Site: brandenburg
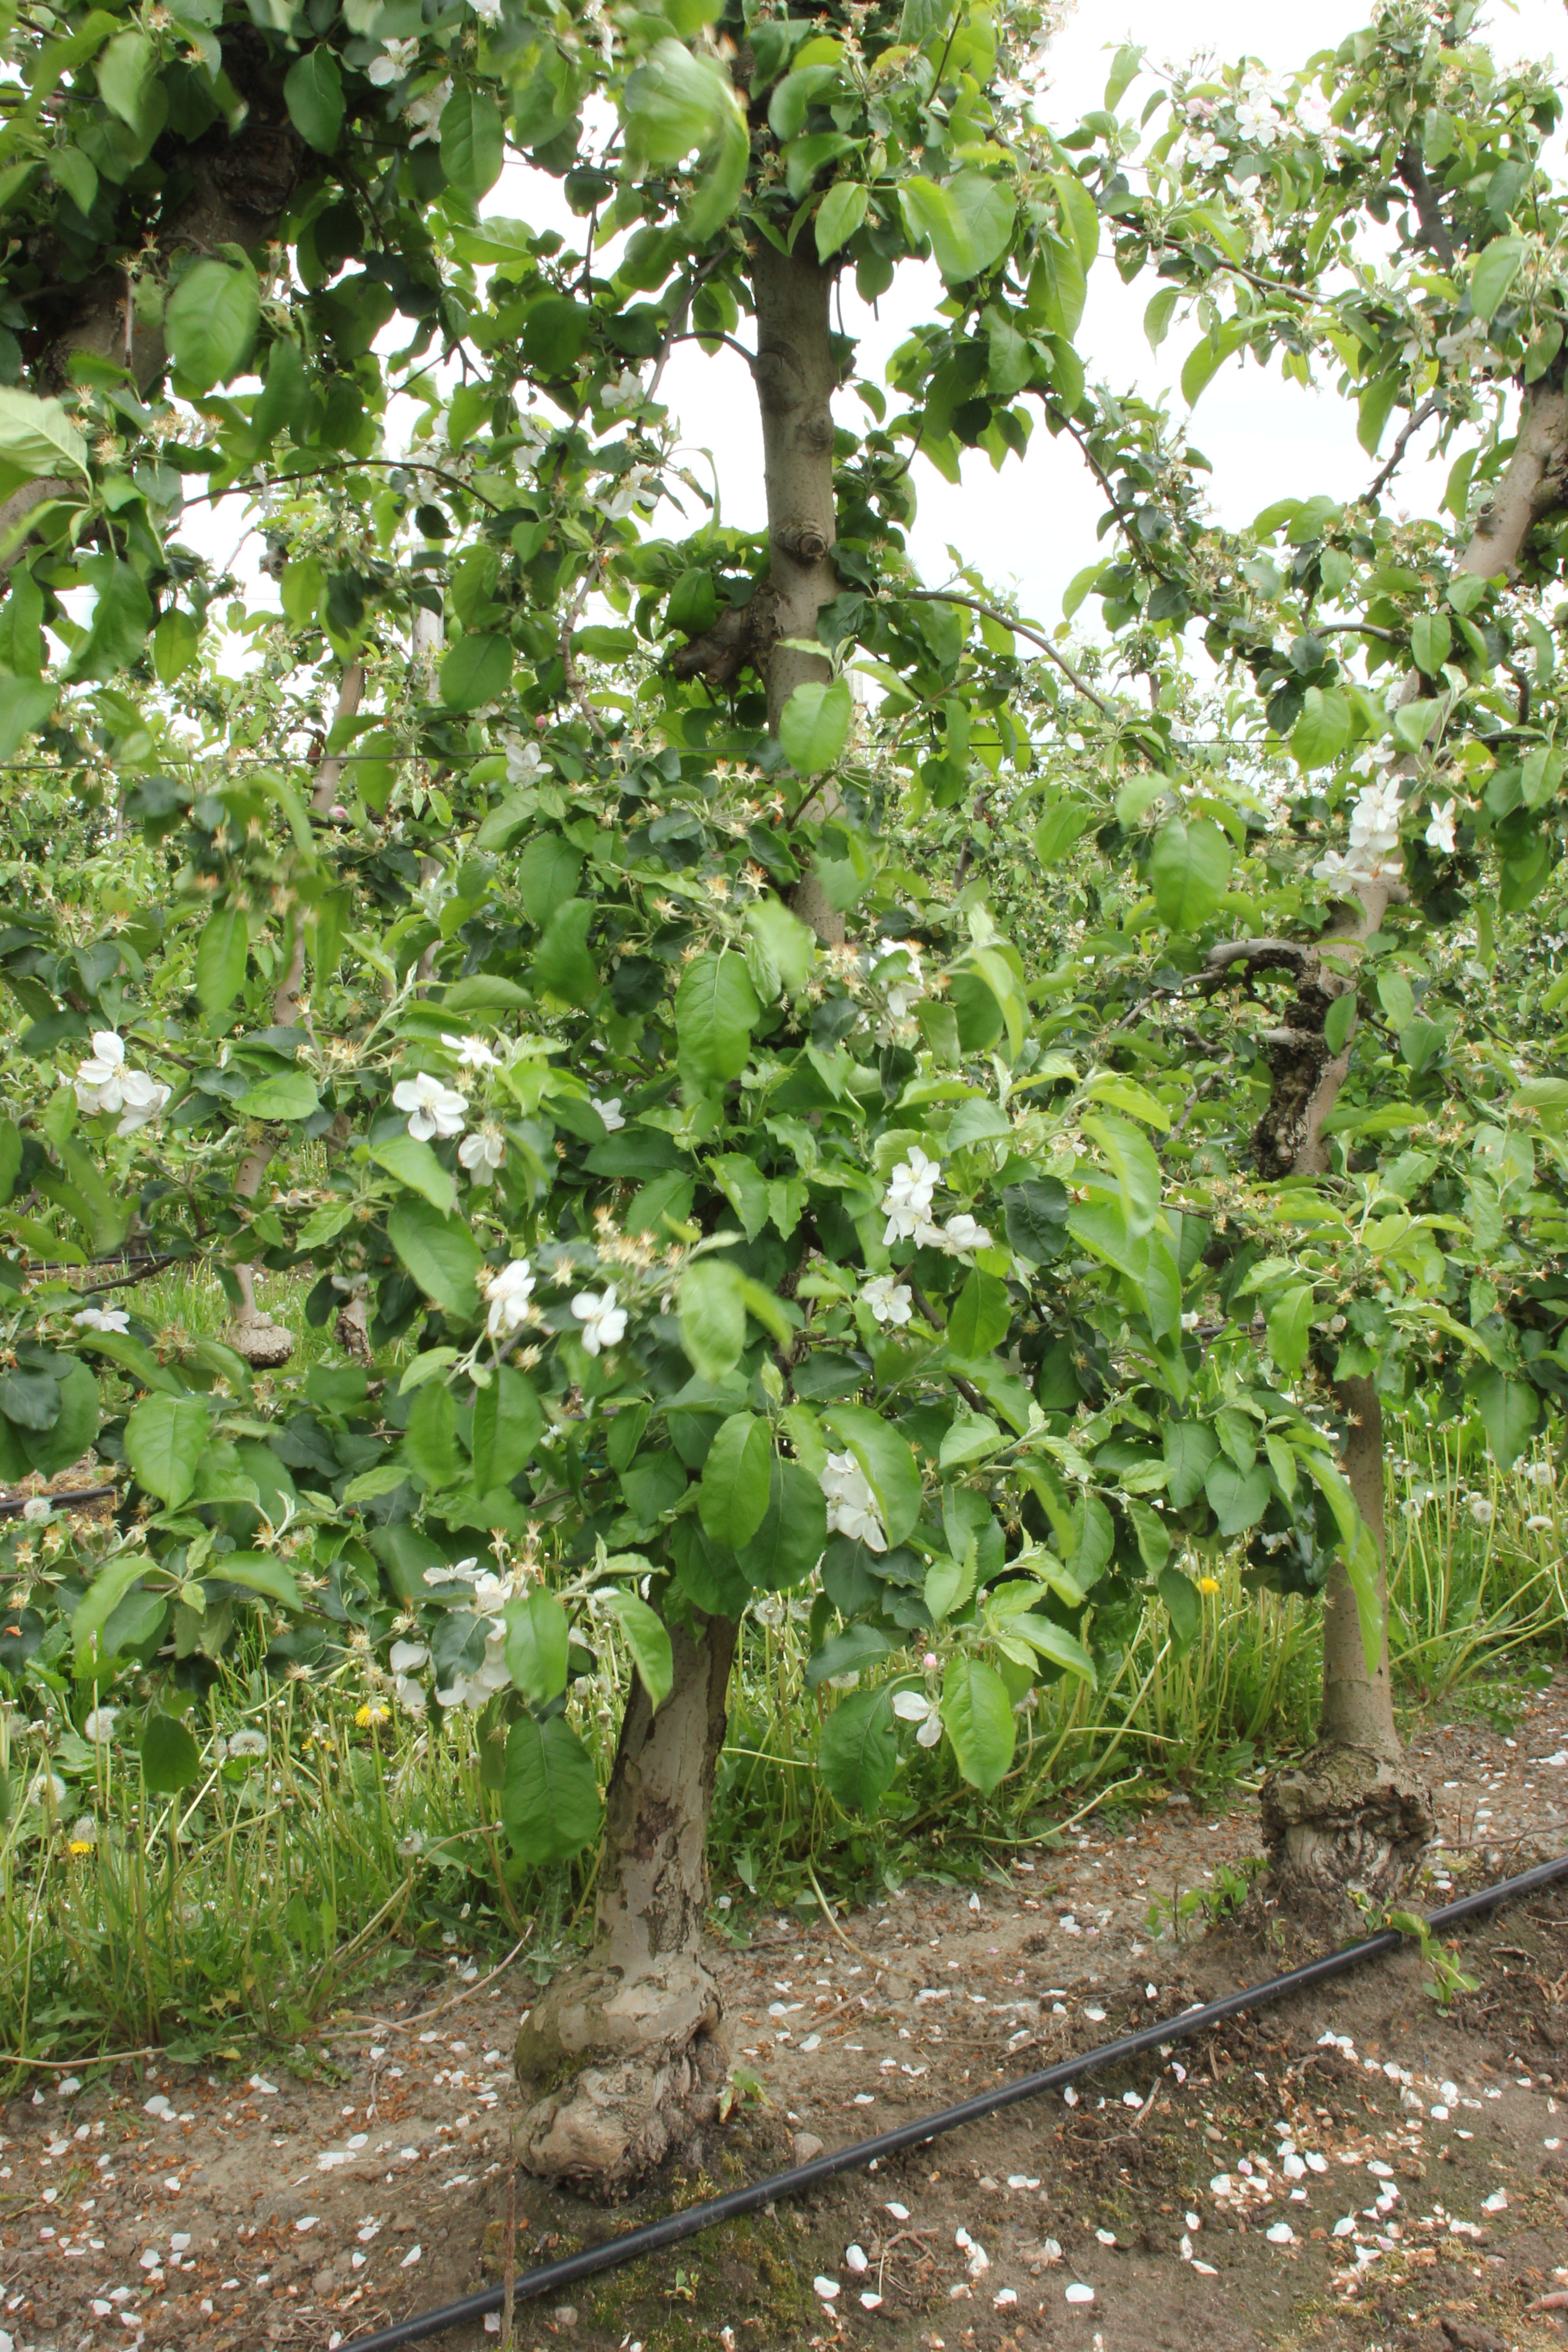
Growth stage (BBCH 67): Flowering